2023 Rolling Fork–Silver City tornado

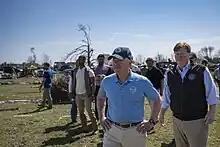
Secretary Alejandro Mayorkas and Governor Reeves touring the damage in Rolling Fork on March 26

As the update was being issued, a strong supercell evolved near the Louisiana-Mississippi border. By 7:57 pm. CDT, a strong velocity couplet formed at the base of the supercell, which then produced what would become this long-tracked violent EF4 tornado, and at 8:04 pm, as the storm approached the town of Rolling Fork, a tornado emergency was placed. Afterwards, the tornado struck Rolling Fork, Midnight, and Silver City, inflicting catastrophic damage and causing over a dozen fatalities. While the violent EF4 tornado was on the ground, Harry Weinman, a forecaster at the SPC, issued a special meso-gamma mesoscale discussion for the tornado. In the discussion, the SPC stated that radar showed debris was being lofted at least into the air and that a vertical rotation of was also being detected. The SPC also indicated that this was likely an intense tornado, at least EF3, solely based on the Doppler radar data. The discussion concluded by noting that the downstream atmospheric environment would allow the storm producing the violent EF4 tornado to persist for 30 to 60 minutes.